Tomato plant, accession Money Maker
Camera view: vertical (180 deg); turntable rotation: 90 degrees
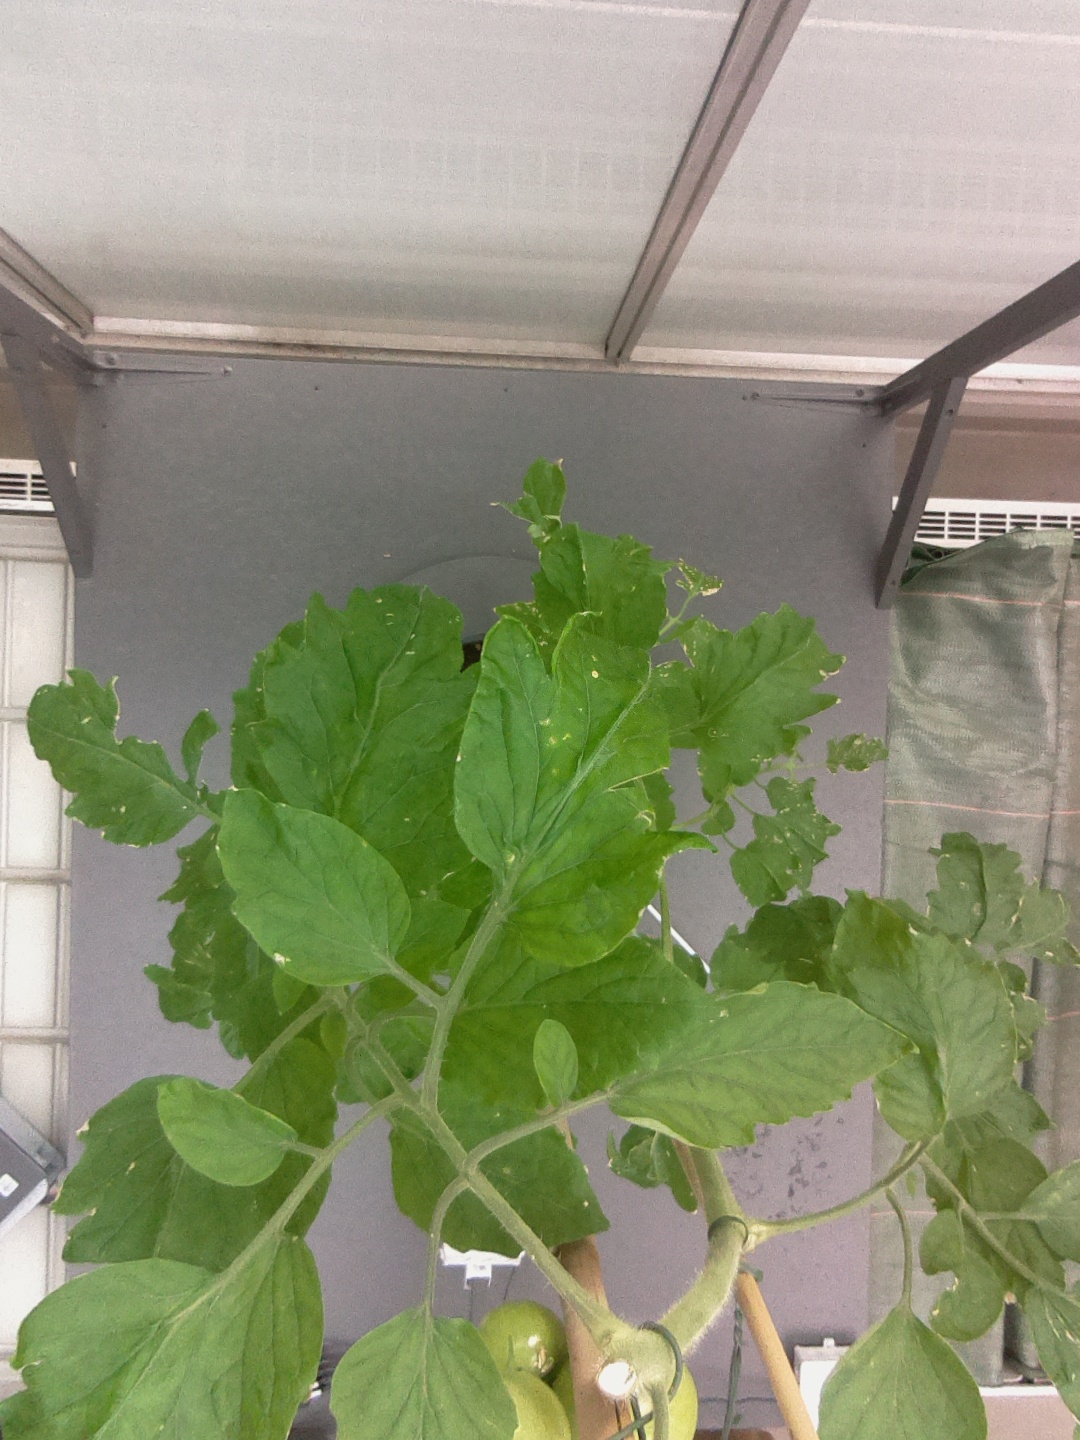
BBCH growth stage 73: 30%-40% of final fruit size